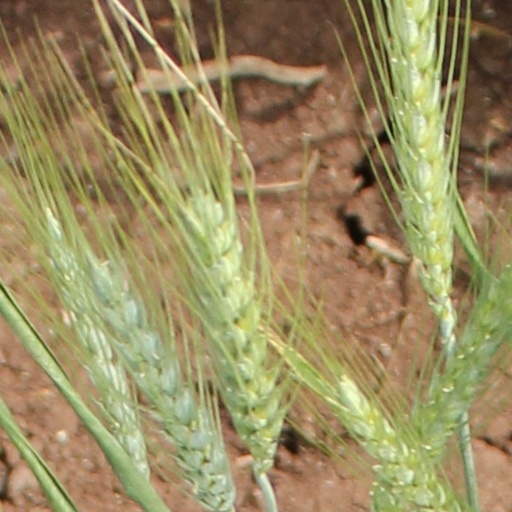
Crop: wheat